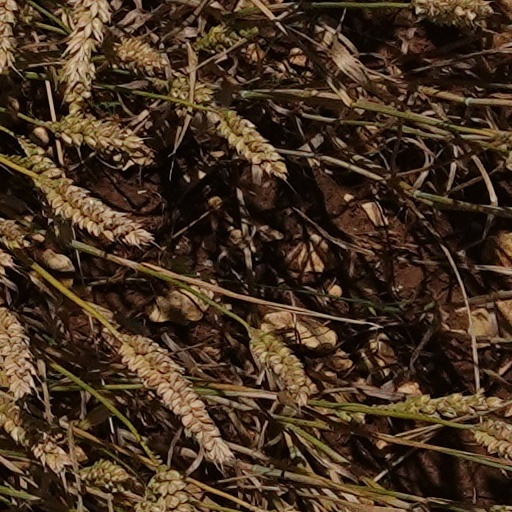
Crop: wheat